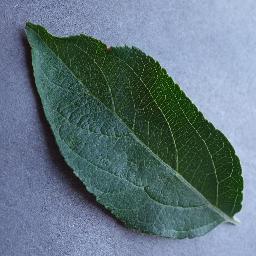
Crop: apple
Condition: healthy